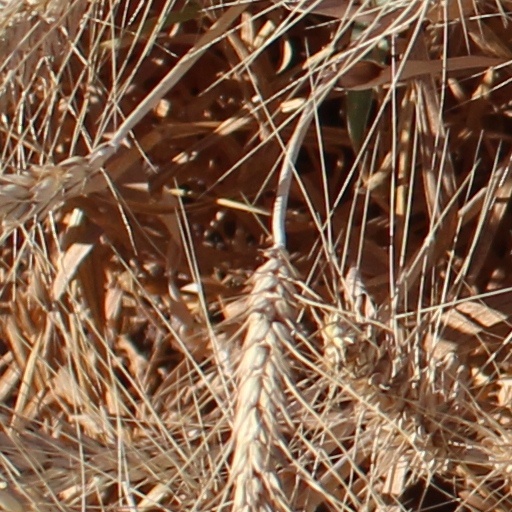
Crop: wheat